John Harry Robertson

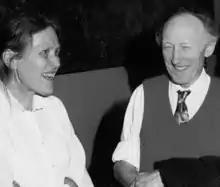
John Harry Robertson and his wife Inge at the 80th birthday celebration of Arnold Beevers

John Harry Robertson FRSC, FInstP (1923 - 15 January 2003) was a British crystallographer whose work was important in the development of crystallographic techniques.